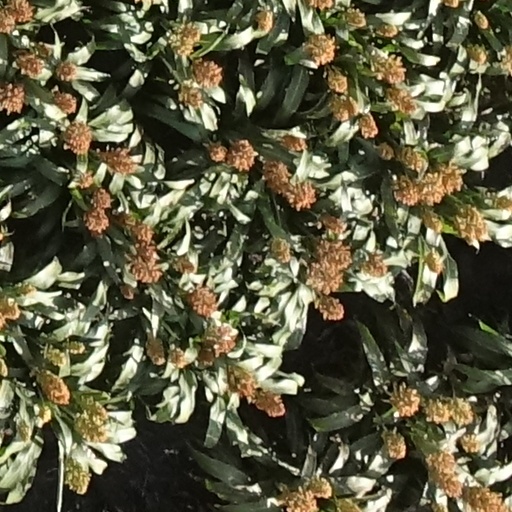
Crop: sorghum